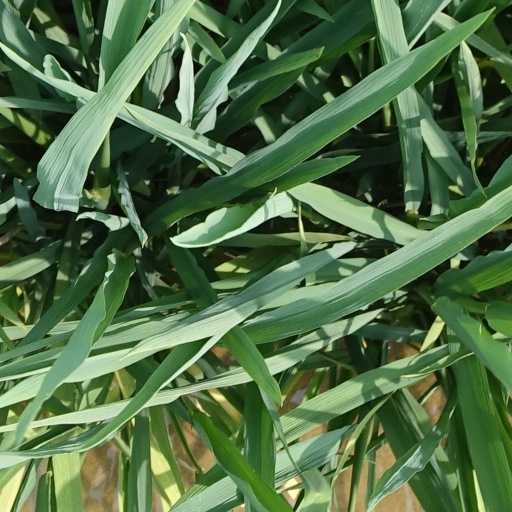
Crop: rice